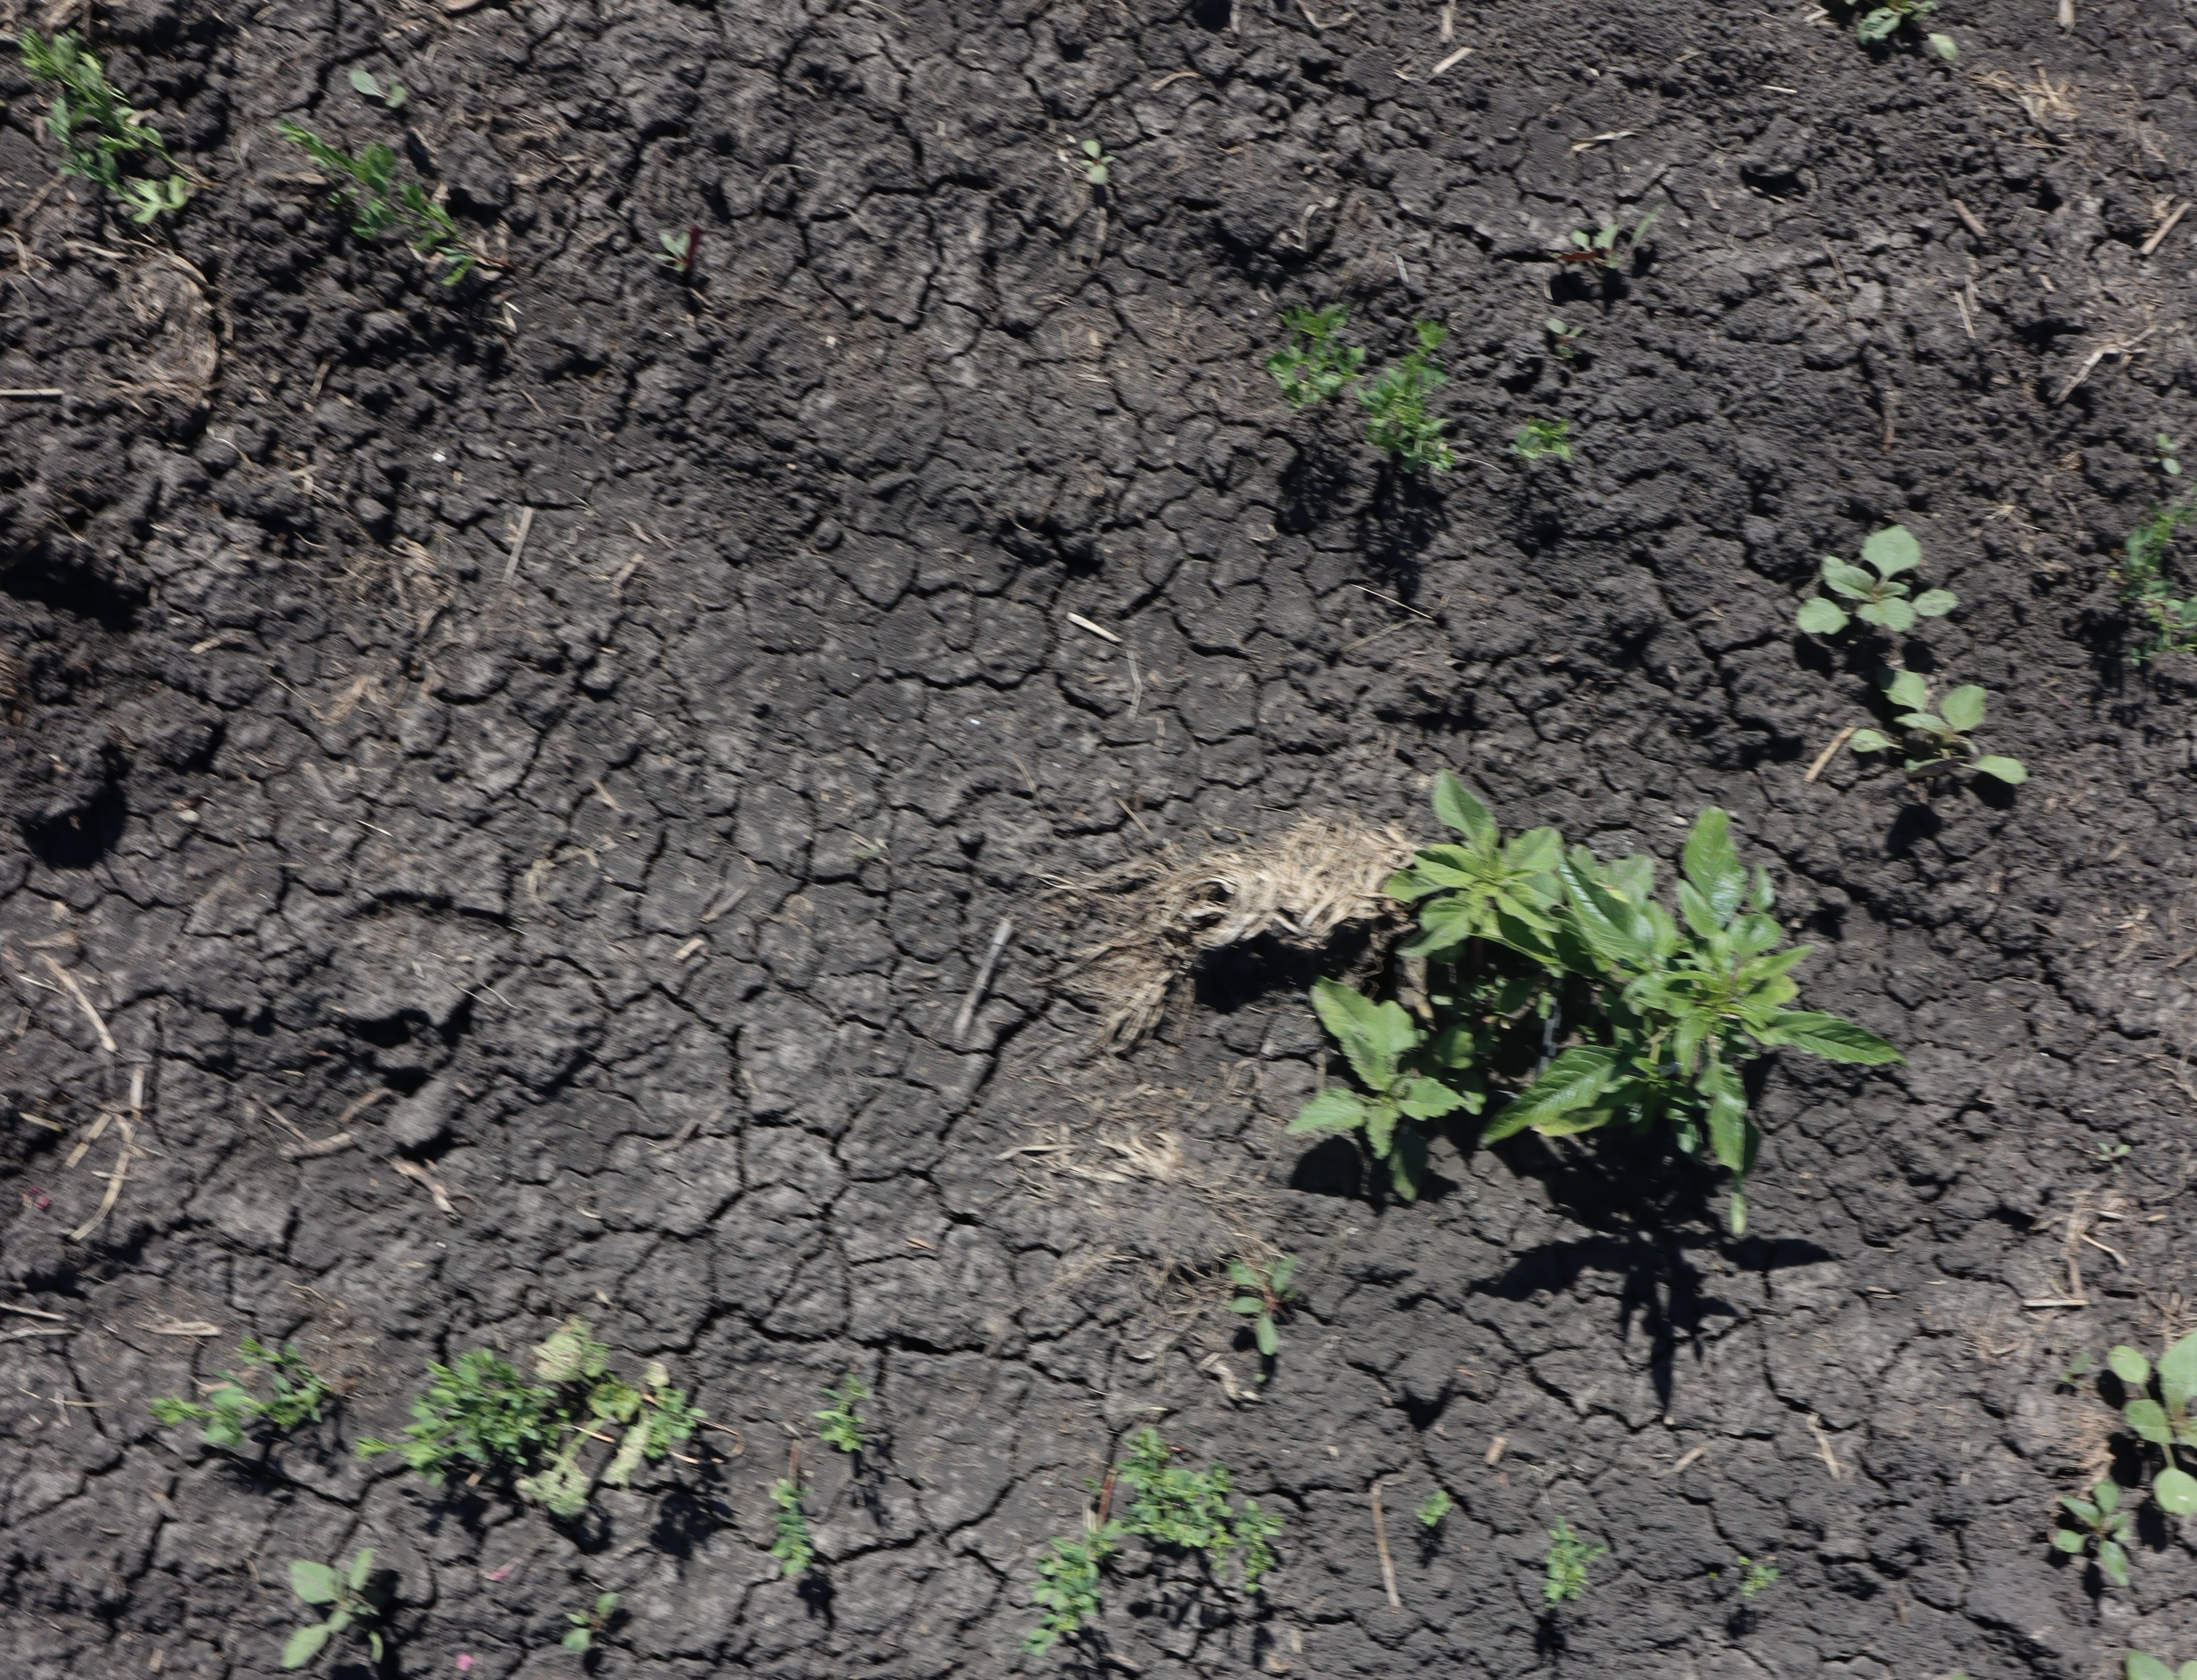
Crop: Lentil
Objects: Waterhemp, Waterhemp, Waterhemp, Lentil, Lentil, Lentil, Lentil, Lentil, Lentil, Lentil, Lentil, Lentil, Lentil, Lentil, Lentil, Lentil, Lentil